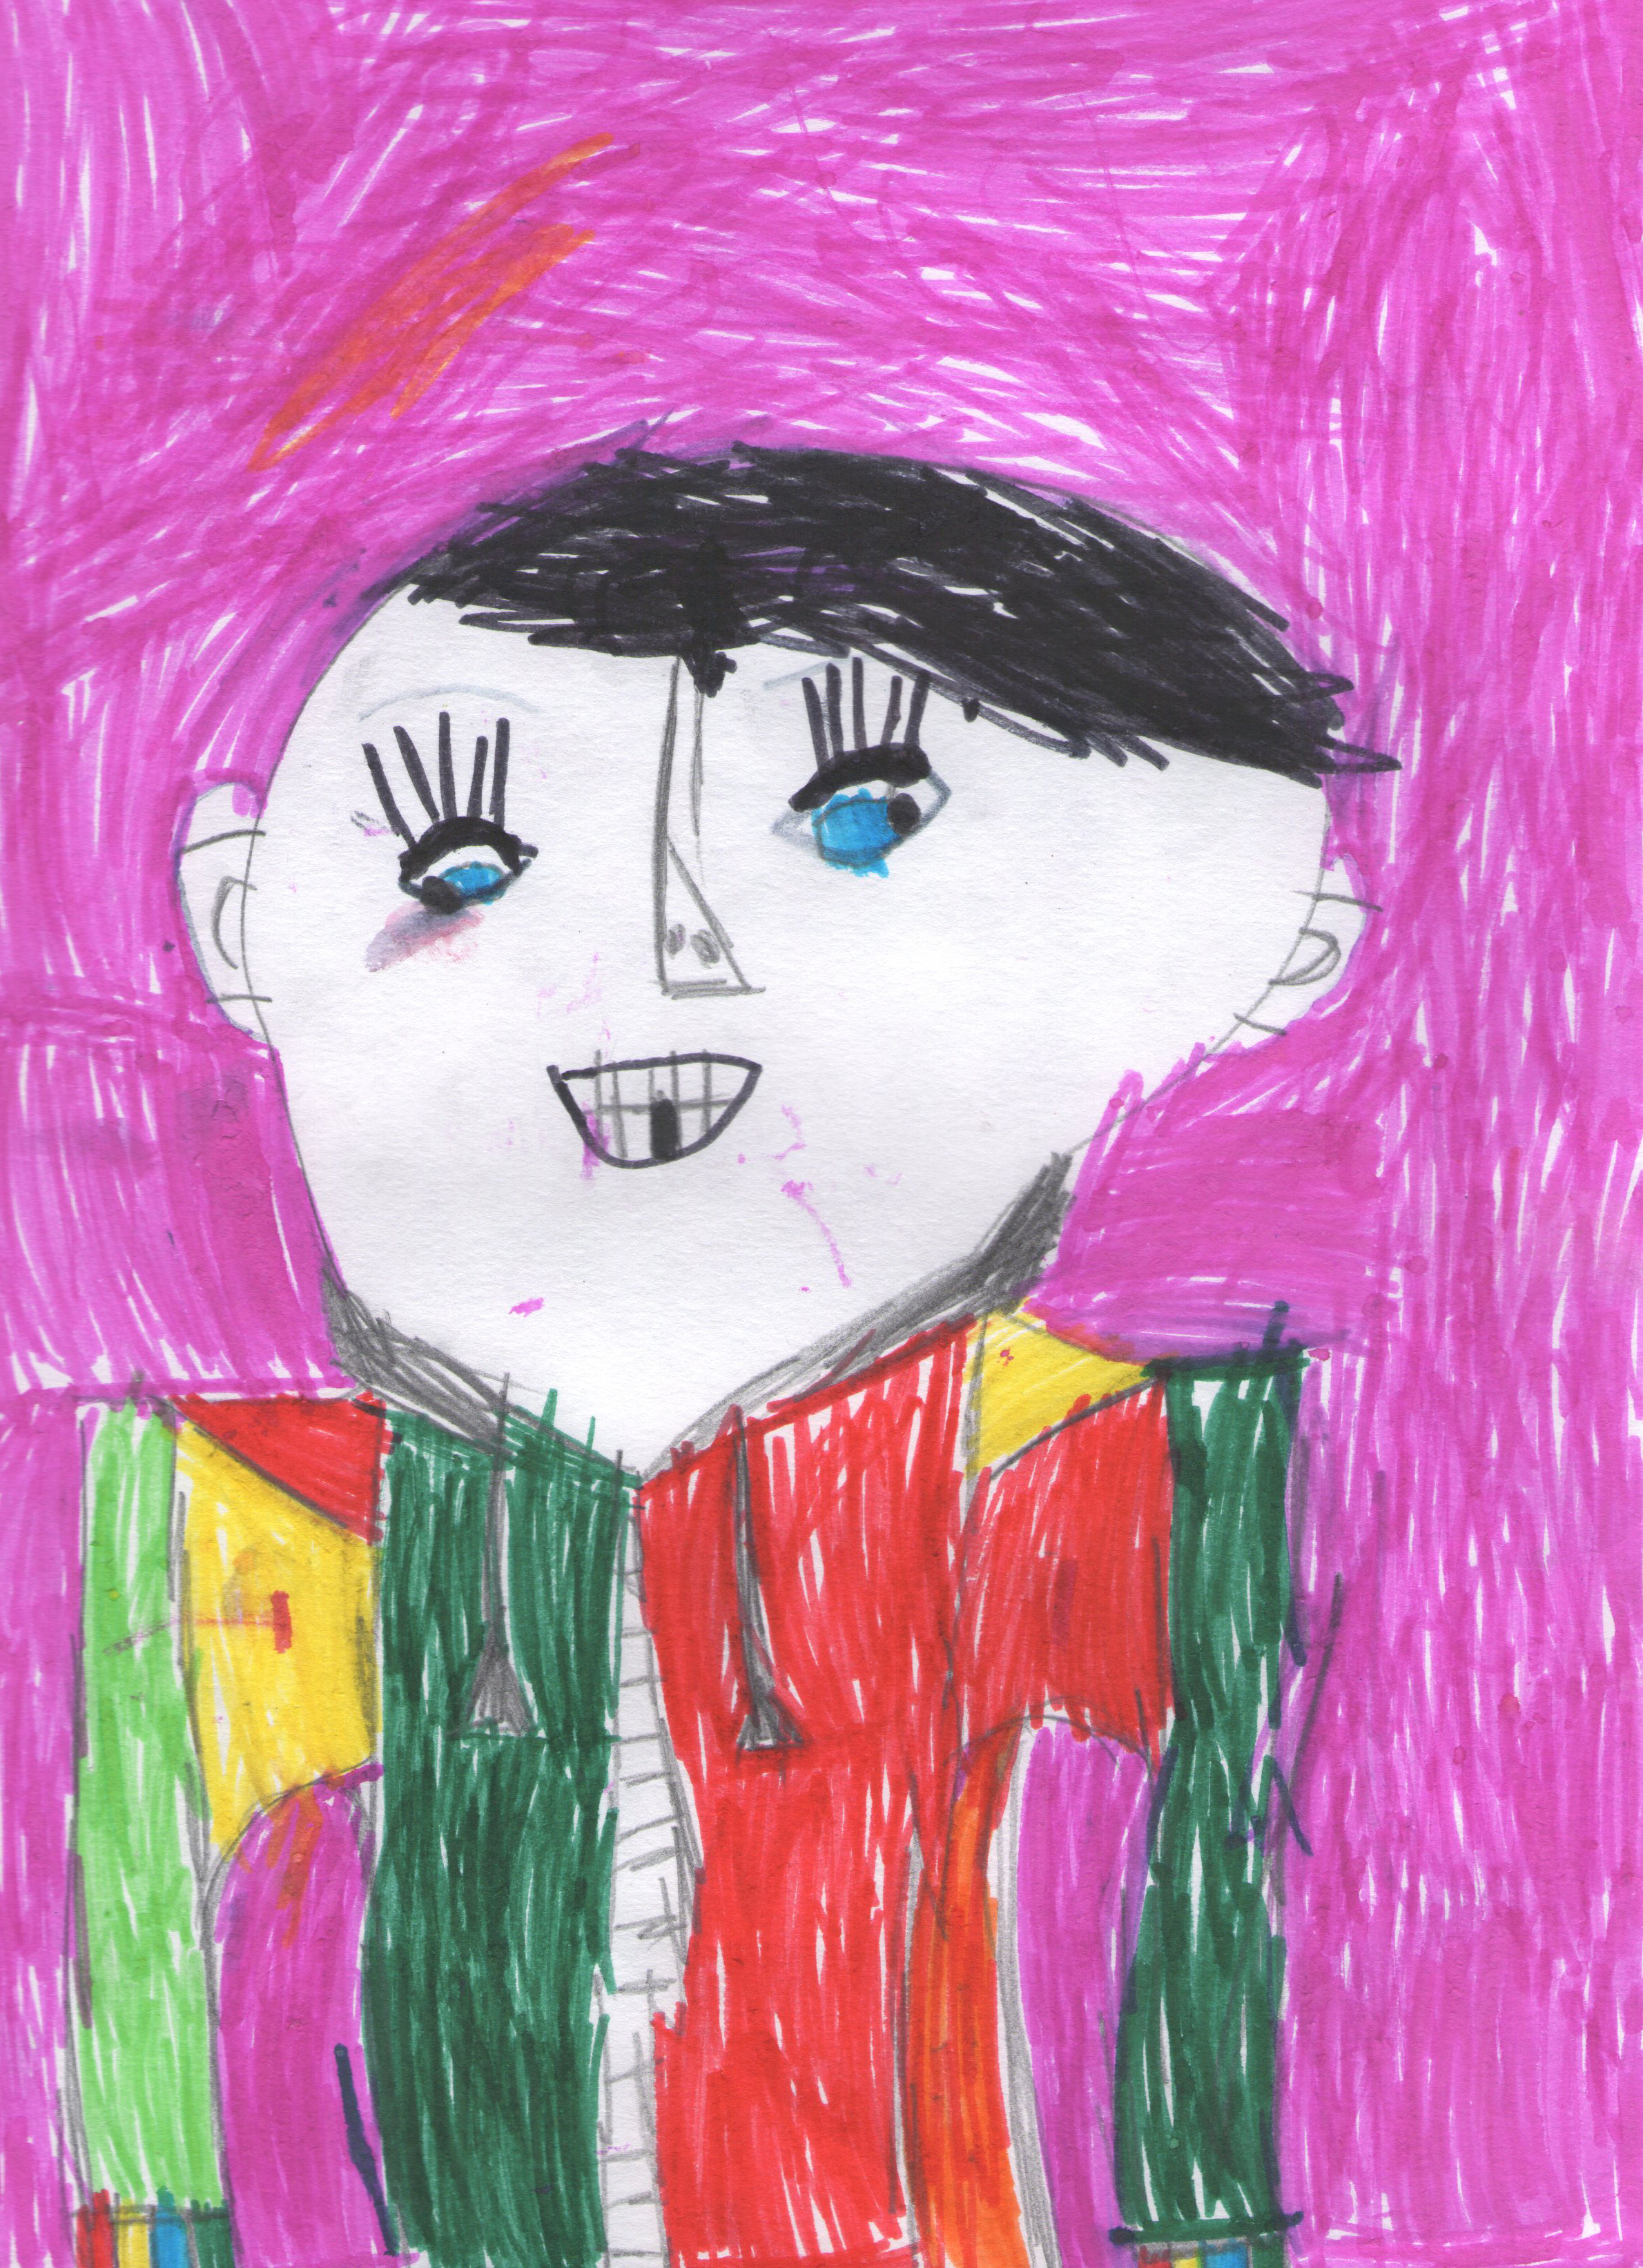
art, child art, pink, cartoon, cheek, illustration, drawing, painting, magenta, visual arts, modern art, acrylic paint, style, smile, self portrait, sketch